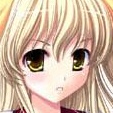
Portrait style: Anime Portrait